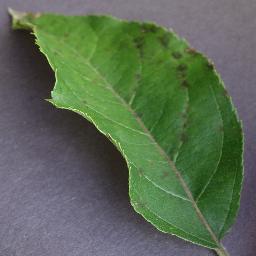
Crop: apple
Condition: scab